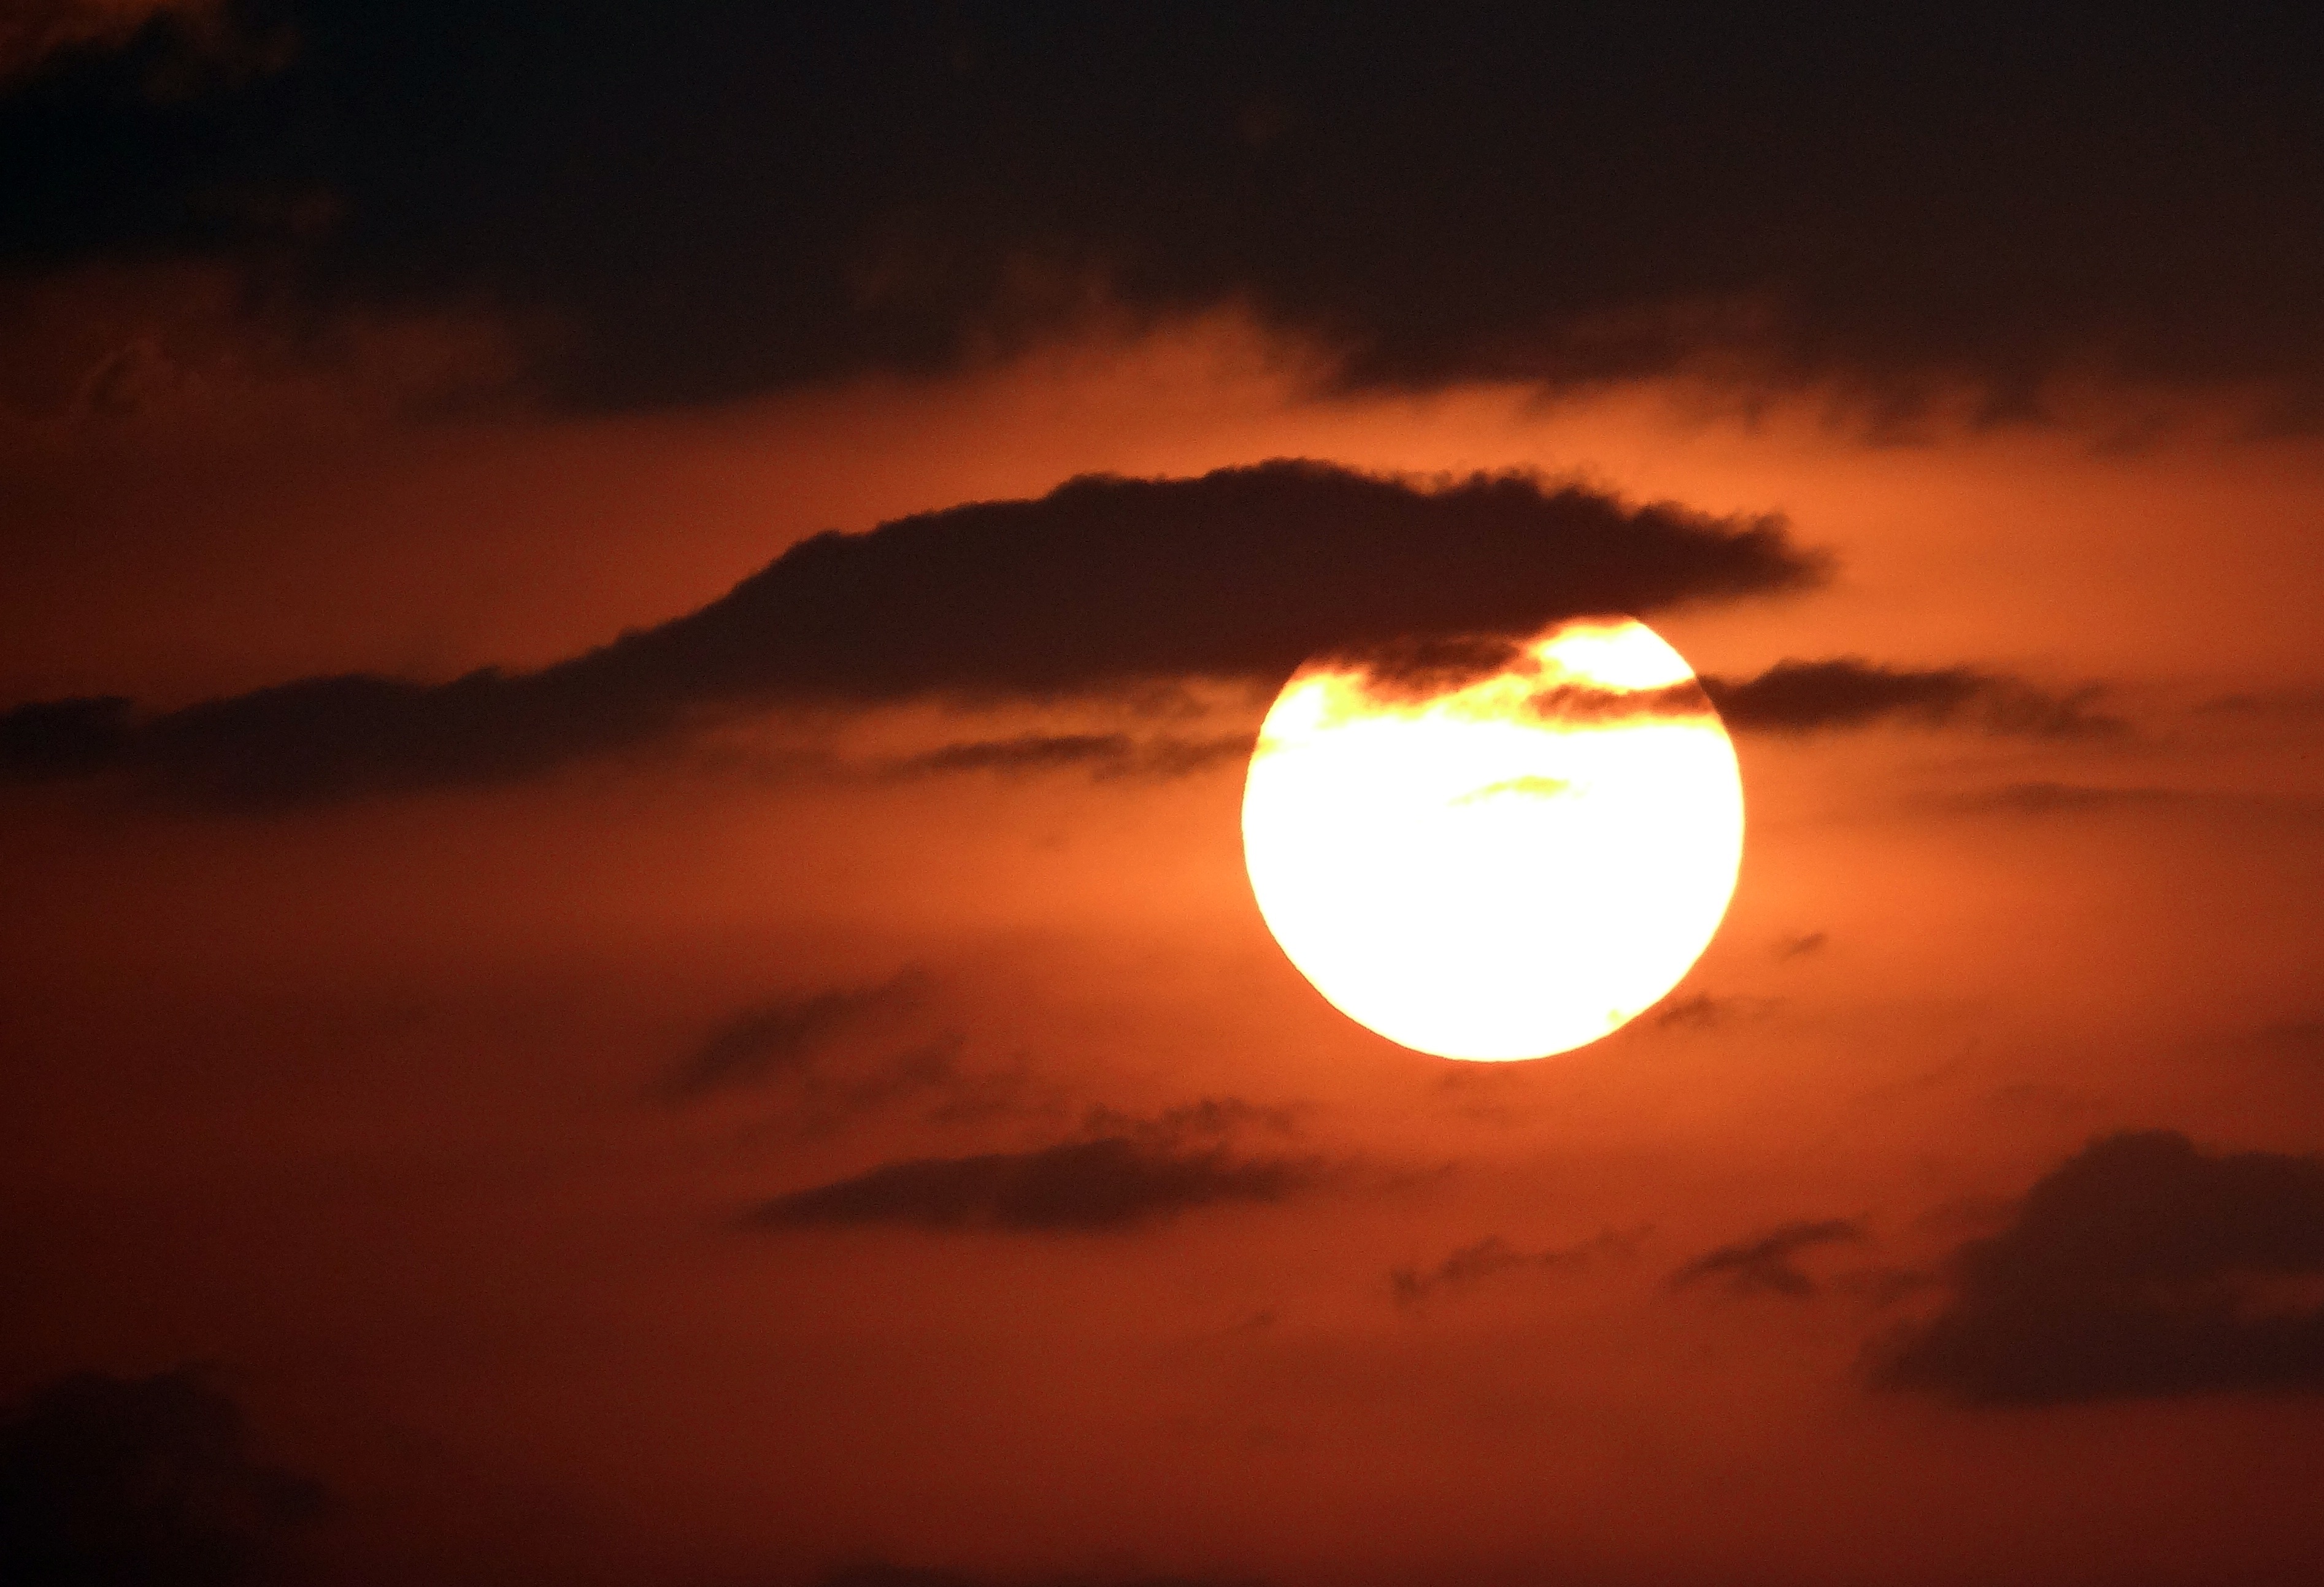
sea, horizon, cloud, sky, sun, sunrise, sunset, sunlight, morning, dawn, atmosphere, dusk, evening, reflection, darkness, clouds, india, afterglow, setting sun, astronomical object, red sky at morning